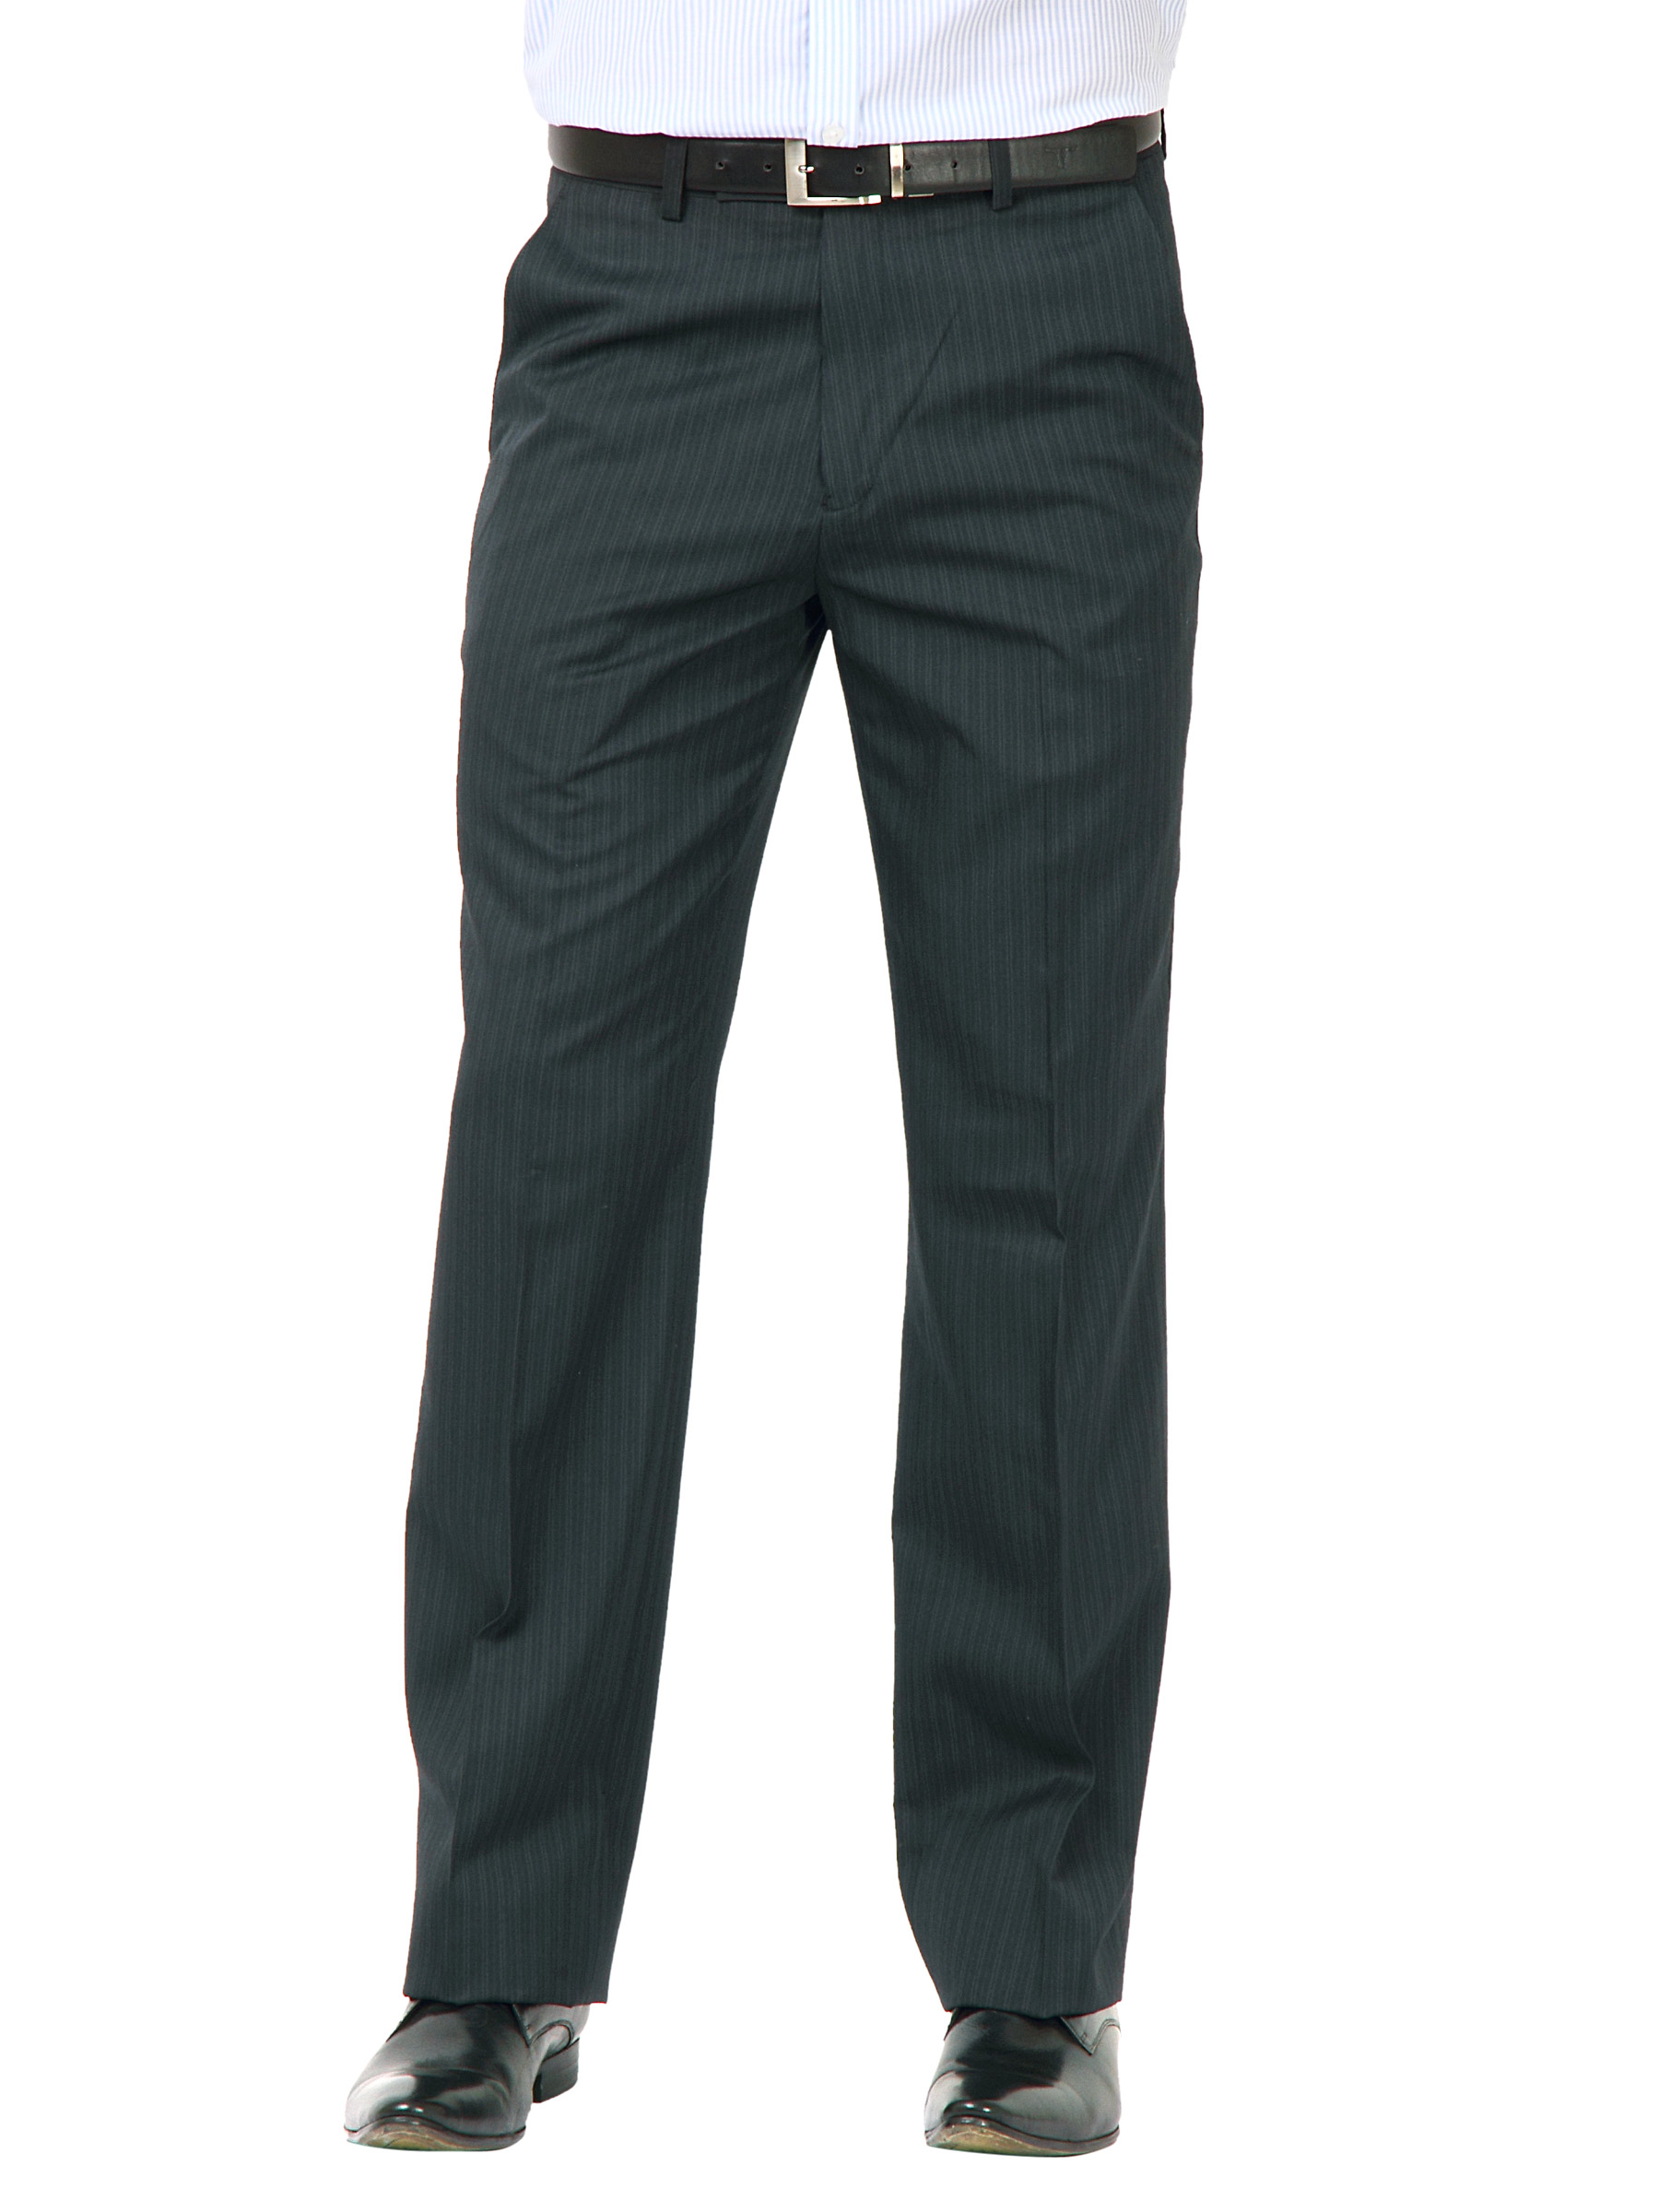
John Miller Men Line Navy Blue Trousers
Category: Apparel / Bottomwear / Trousers
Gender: Men
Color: Navy Blue
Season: Fall 2011
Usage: Formal